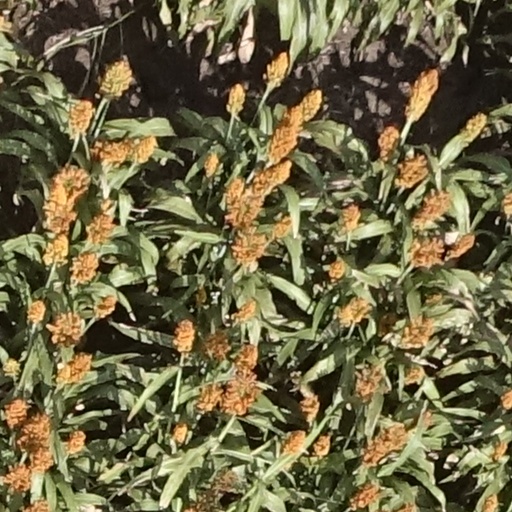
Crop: sorghum